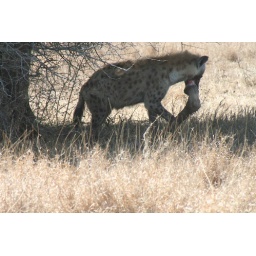
I found this hyaena with a carcass under a tree on the S40 road (between the H7 and the Girvana waterhole).